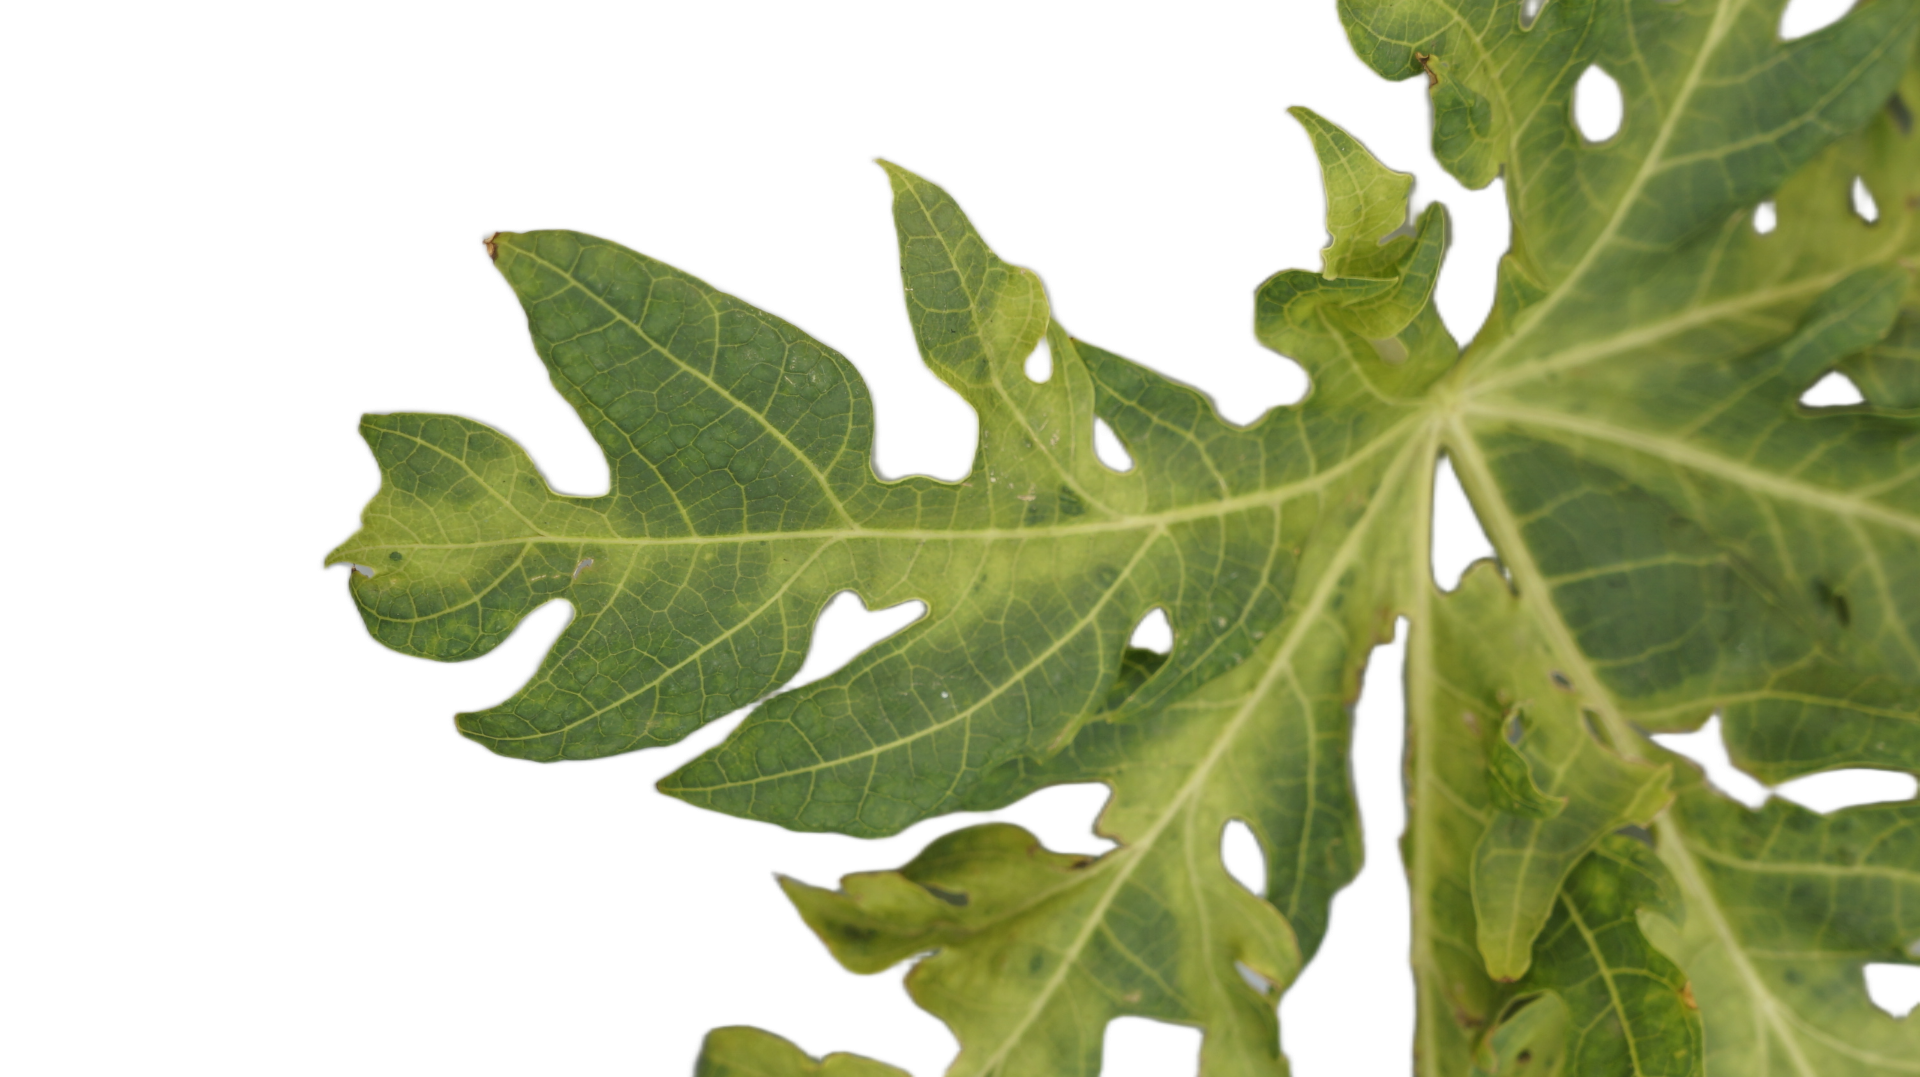
Crop: Papaya
Label: Curled_Yellow_Spot